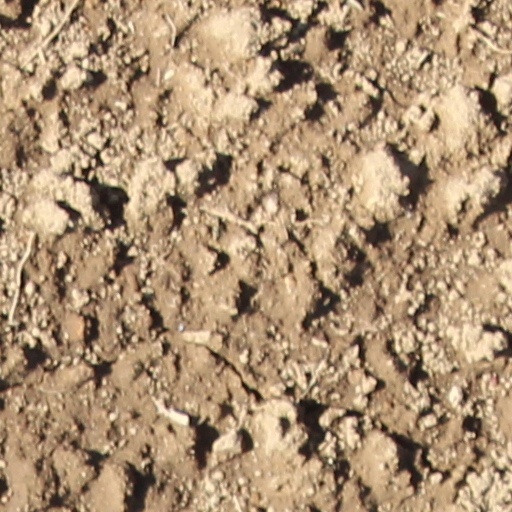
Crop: wheat